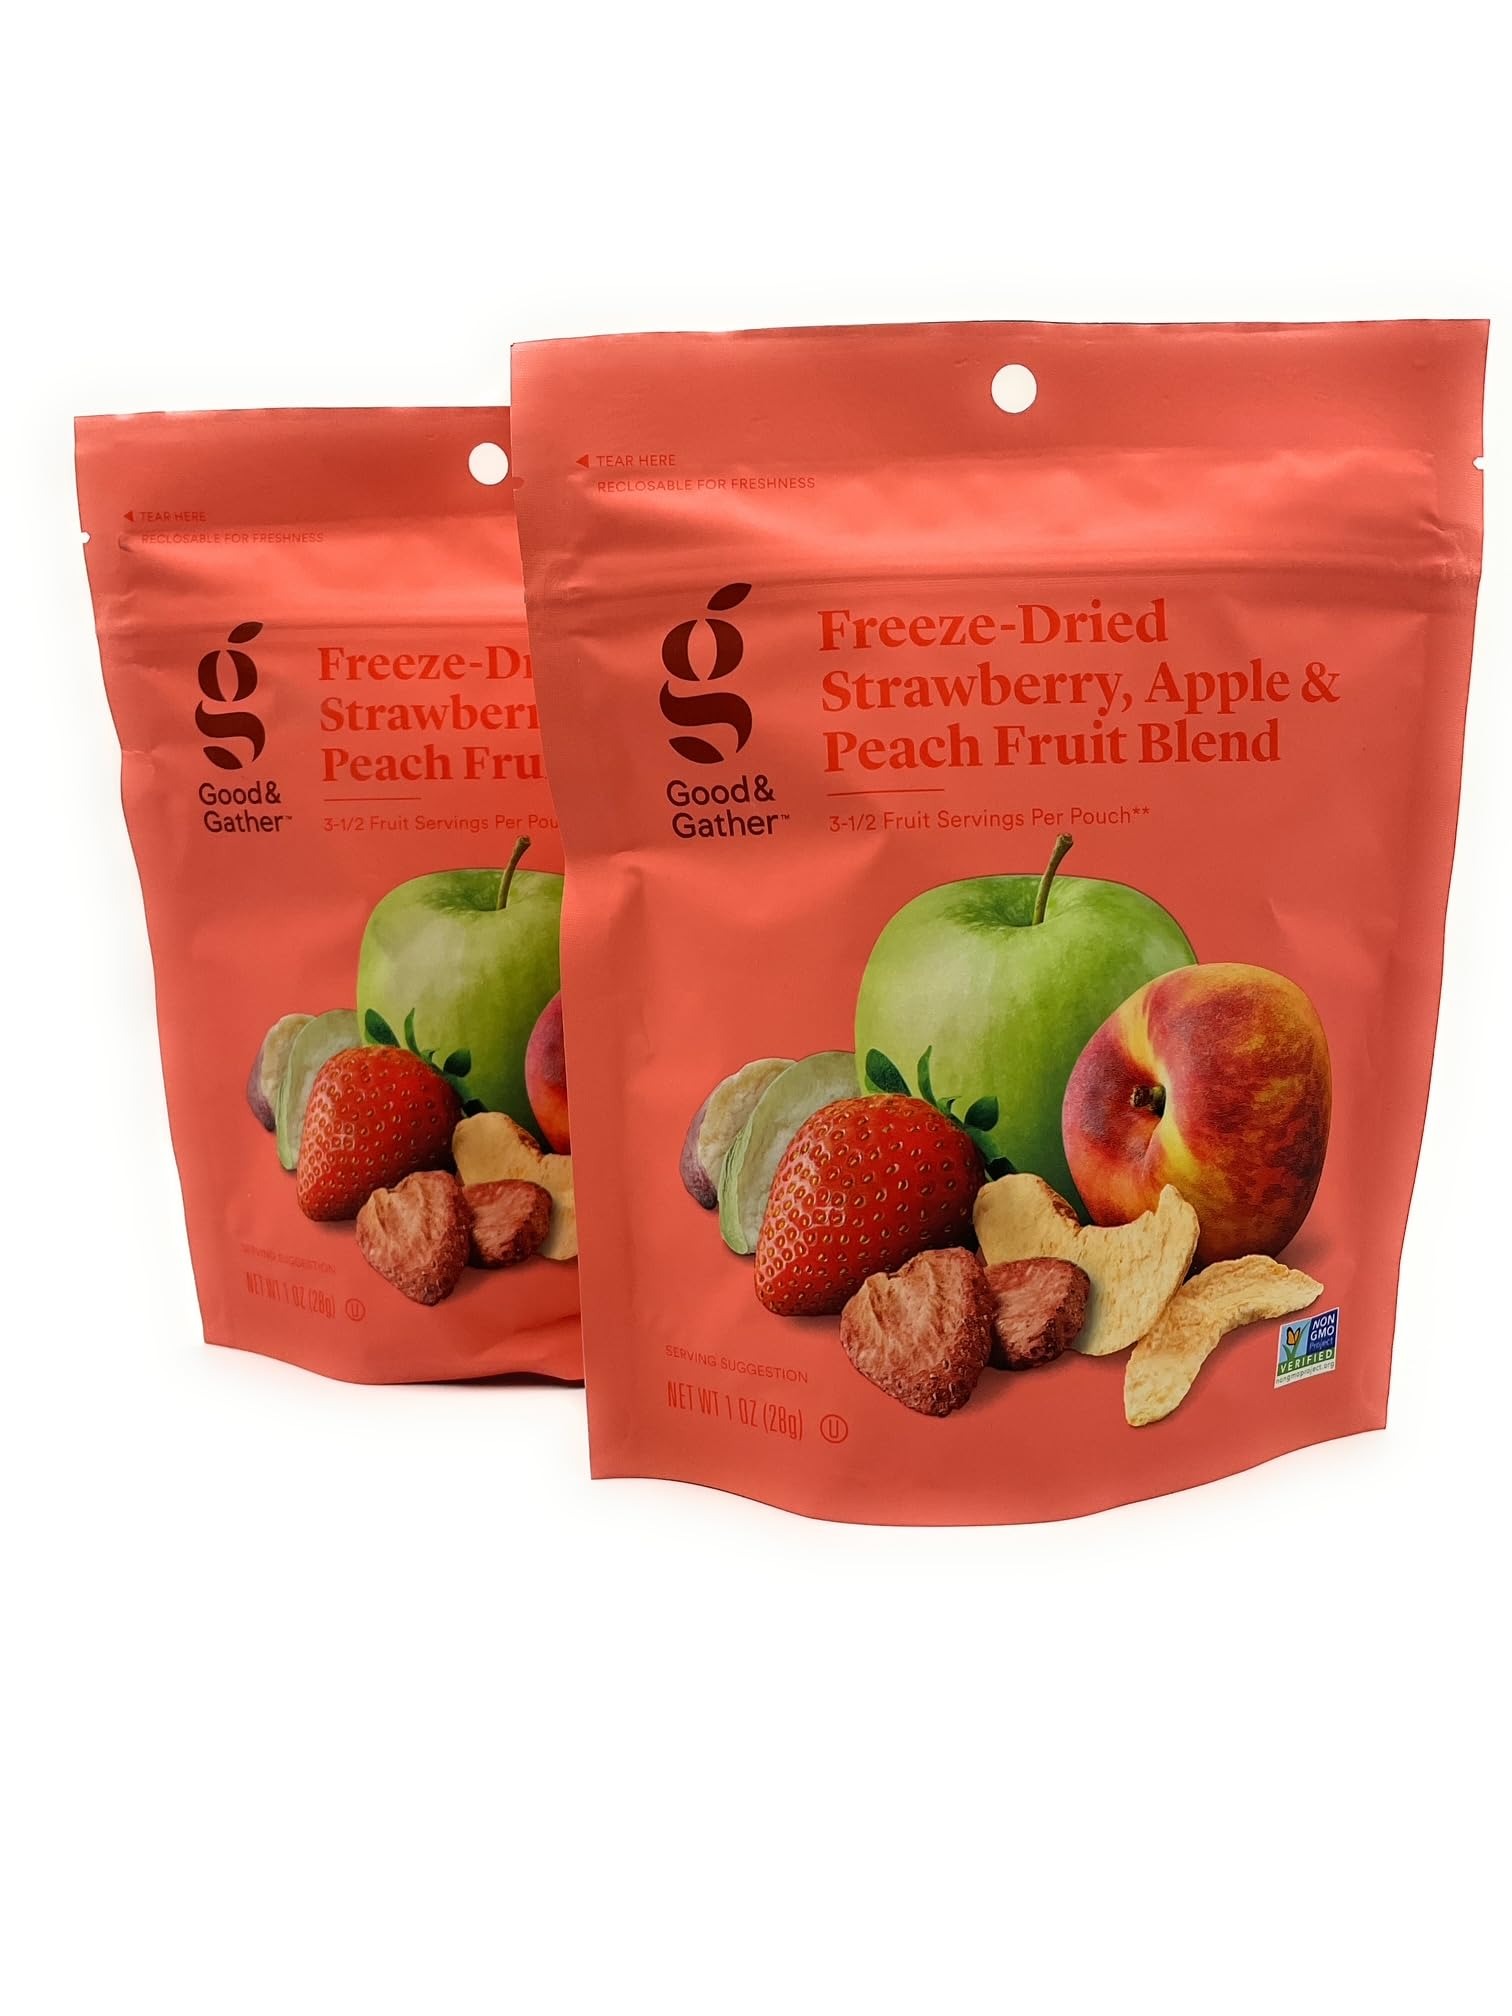
Item Name: Freeze-Dried Non-GMO Strawberry, Apple & Peach Fruit Slices 1oz (28g) – Pack of 2
Bullet Point 1: Freeze-Dried Non-GMO Strawberry, Apple & Peach Fruit Slices.
Bullet Point 2: 3 - 1/2 Fruit Servings Per Pouch.
Bullet Point 3: Kosher.
Bullet Point 4: Healthy dried fruit snack.
Bullet Point 5: Pack of 2.
Product Description: Freeze-Dried Non-GMO Strawberry, Apple & Peach Fruit Slices 1oz (28g) – Pack of 2
Value: 2.0
Unit: Ounce

Price: 4.84